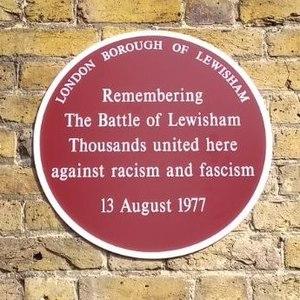
La bataille de Lewisham a eu lieu le 13 août 1977, lorsque 500 membres du Front national britannique ont essayé de marcher de New Cross à Lewisham, et des contre-manifestations rassemblant 4000 personnes ont causé de violents heurts entre les deux groupes et la police britannique. Environ 5000 policiers étaient présents et 56 d'entre eux ont été blessés, onze devant être hospitalisés. 214 arrestations ont été effectuées. Quelques petites manifestations s'étant produites plus tard ont vu la première utilisation de boucliers antiémeute sur l'île de Grande-Bretagne.